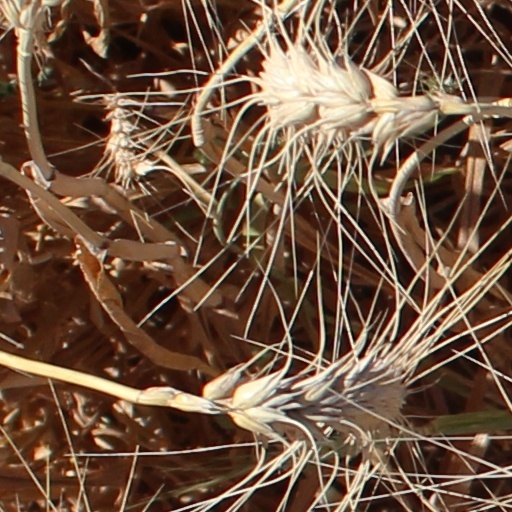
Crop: wheat